Cully Wilson

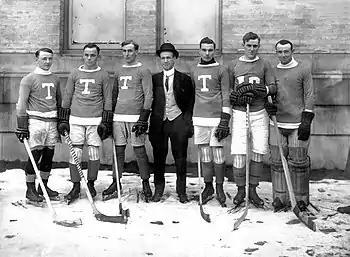
Wilson (far left) with the 1912–13 Toronto Blueshirts

He was a part of the "first" expansion of professional hockey when the Pacific Coast Hockey Association agreed to compete with the NHA in an east-west rivalry for the Stanley Cup championship. As a member of the Seattle Metropolitans, Wilson won the Stanley Cup for a second time in 1917, again beating the Montreal Canadiens.